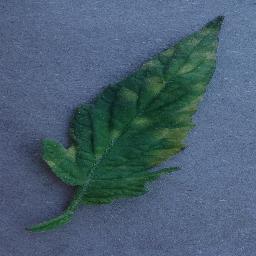
Label: Tomato___Leaf_Mold